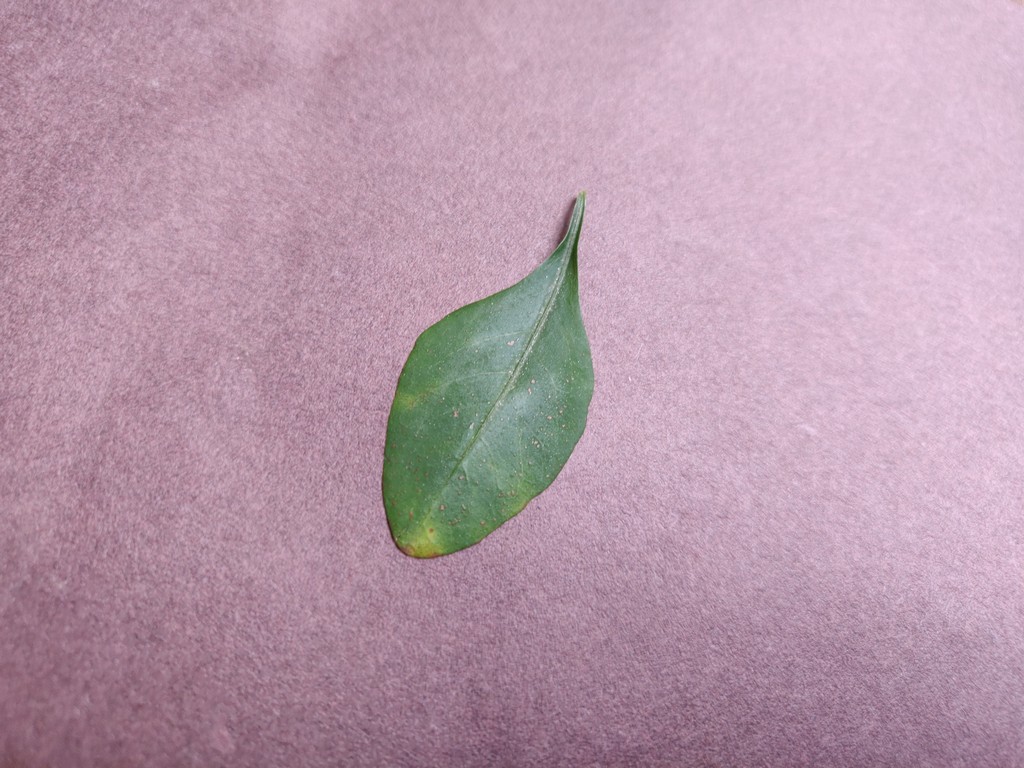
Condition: Unhealthy
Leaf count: single
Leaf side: front